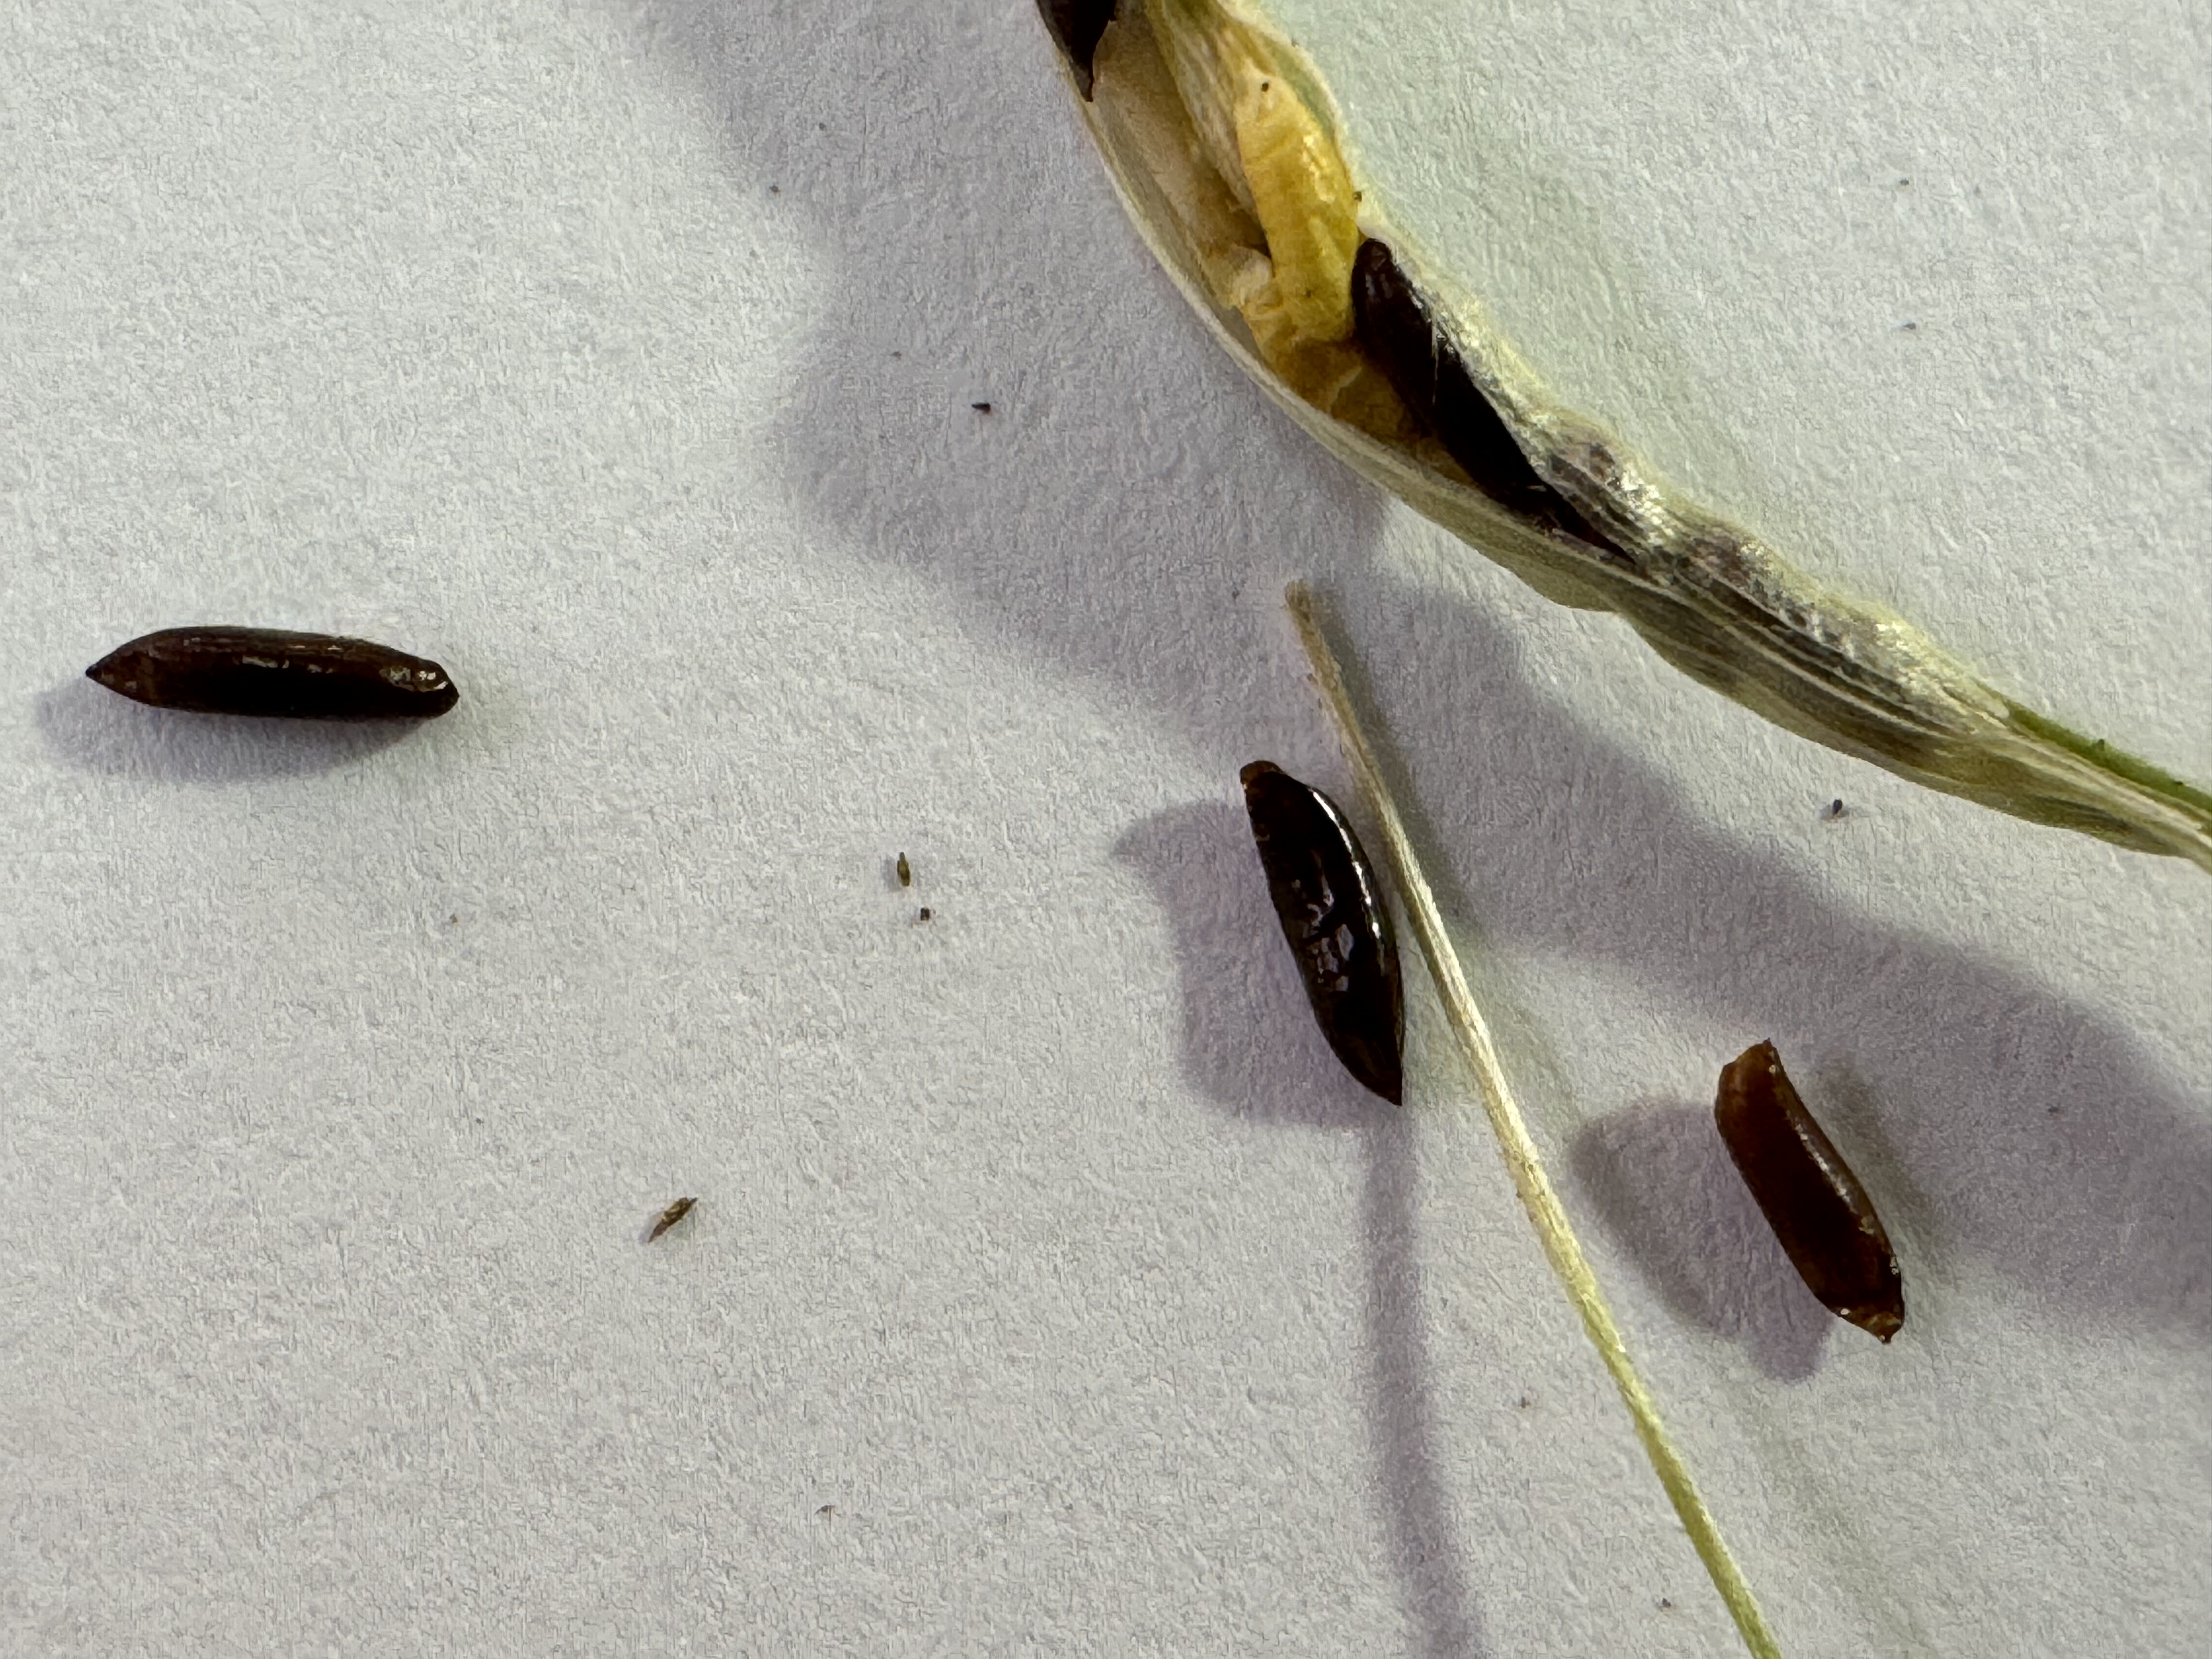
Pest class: hessian_fly